Circuit Les Planques

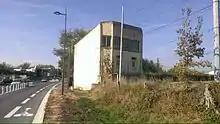
The original timing tower, as it is today.

The start was given on the shorter side of the triangle, in the hamlet of Les planques, near Albi; after a right turn, the circuit winded up to Saint-Antoine and climbed to the village of Saint-Juéry where a hairpin turned the track south and then crossed a railway line followed by a bump. A long straight, Montplaisir, followed by another, the current Route de Millau, led back to the starting line.